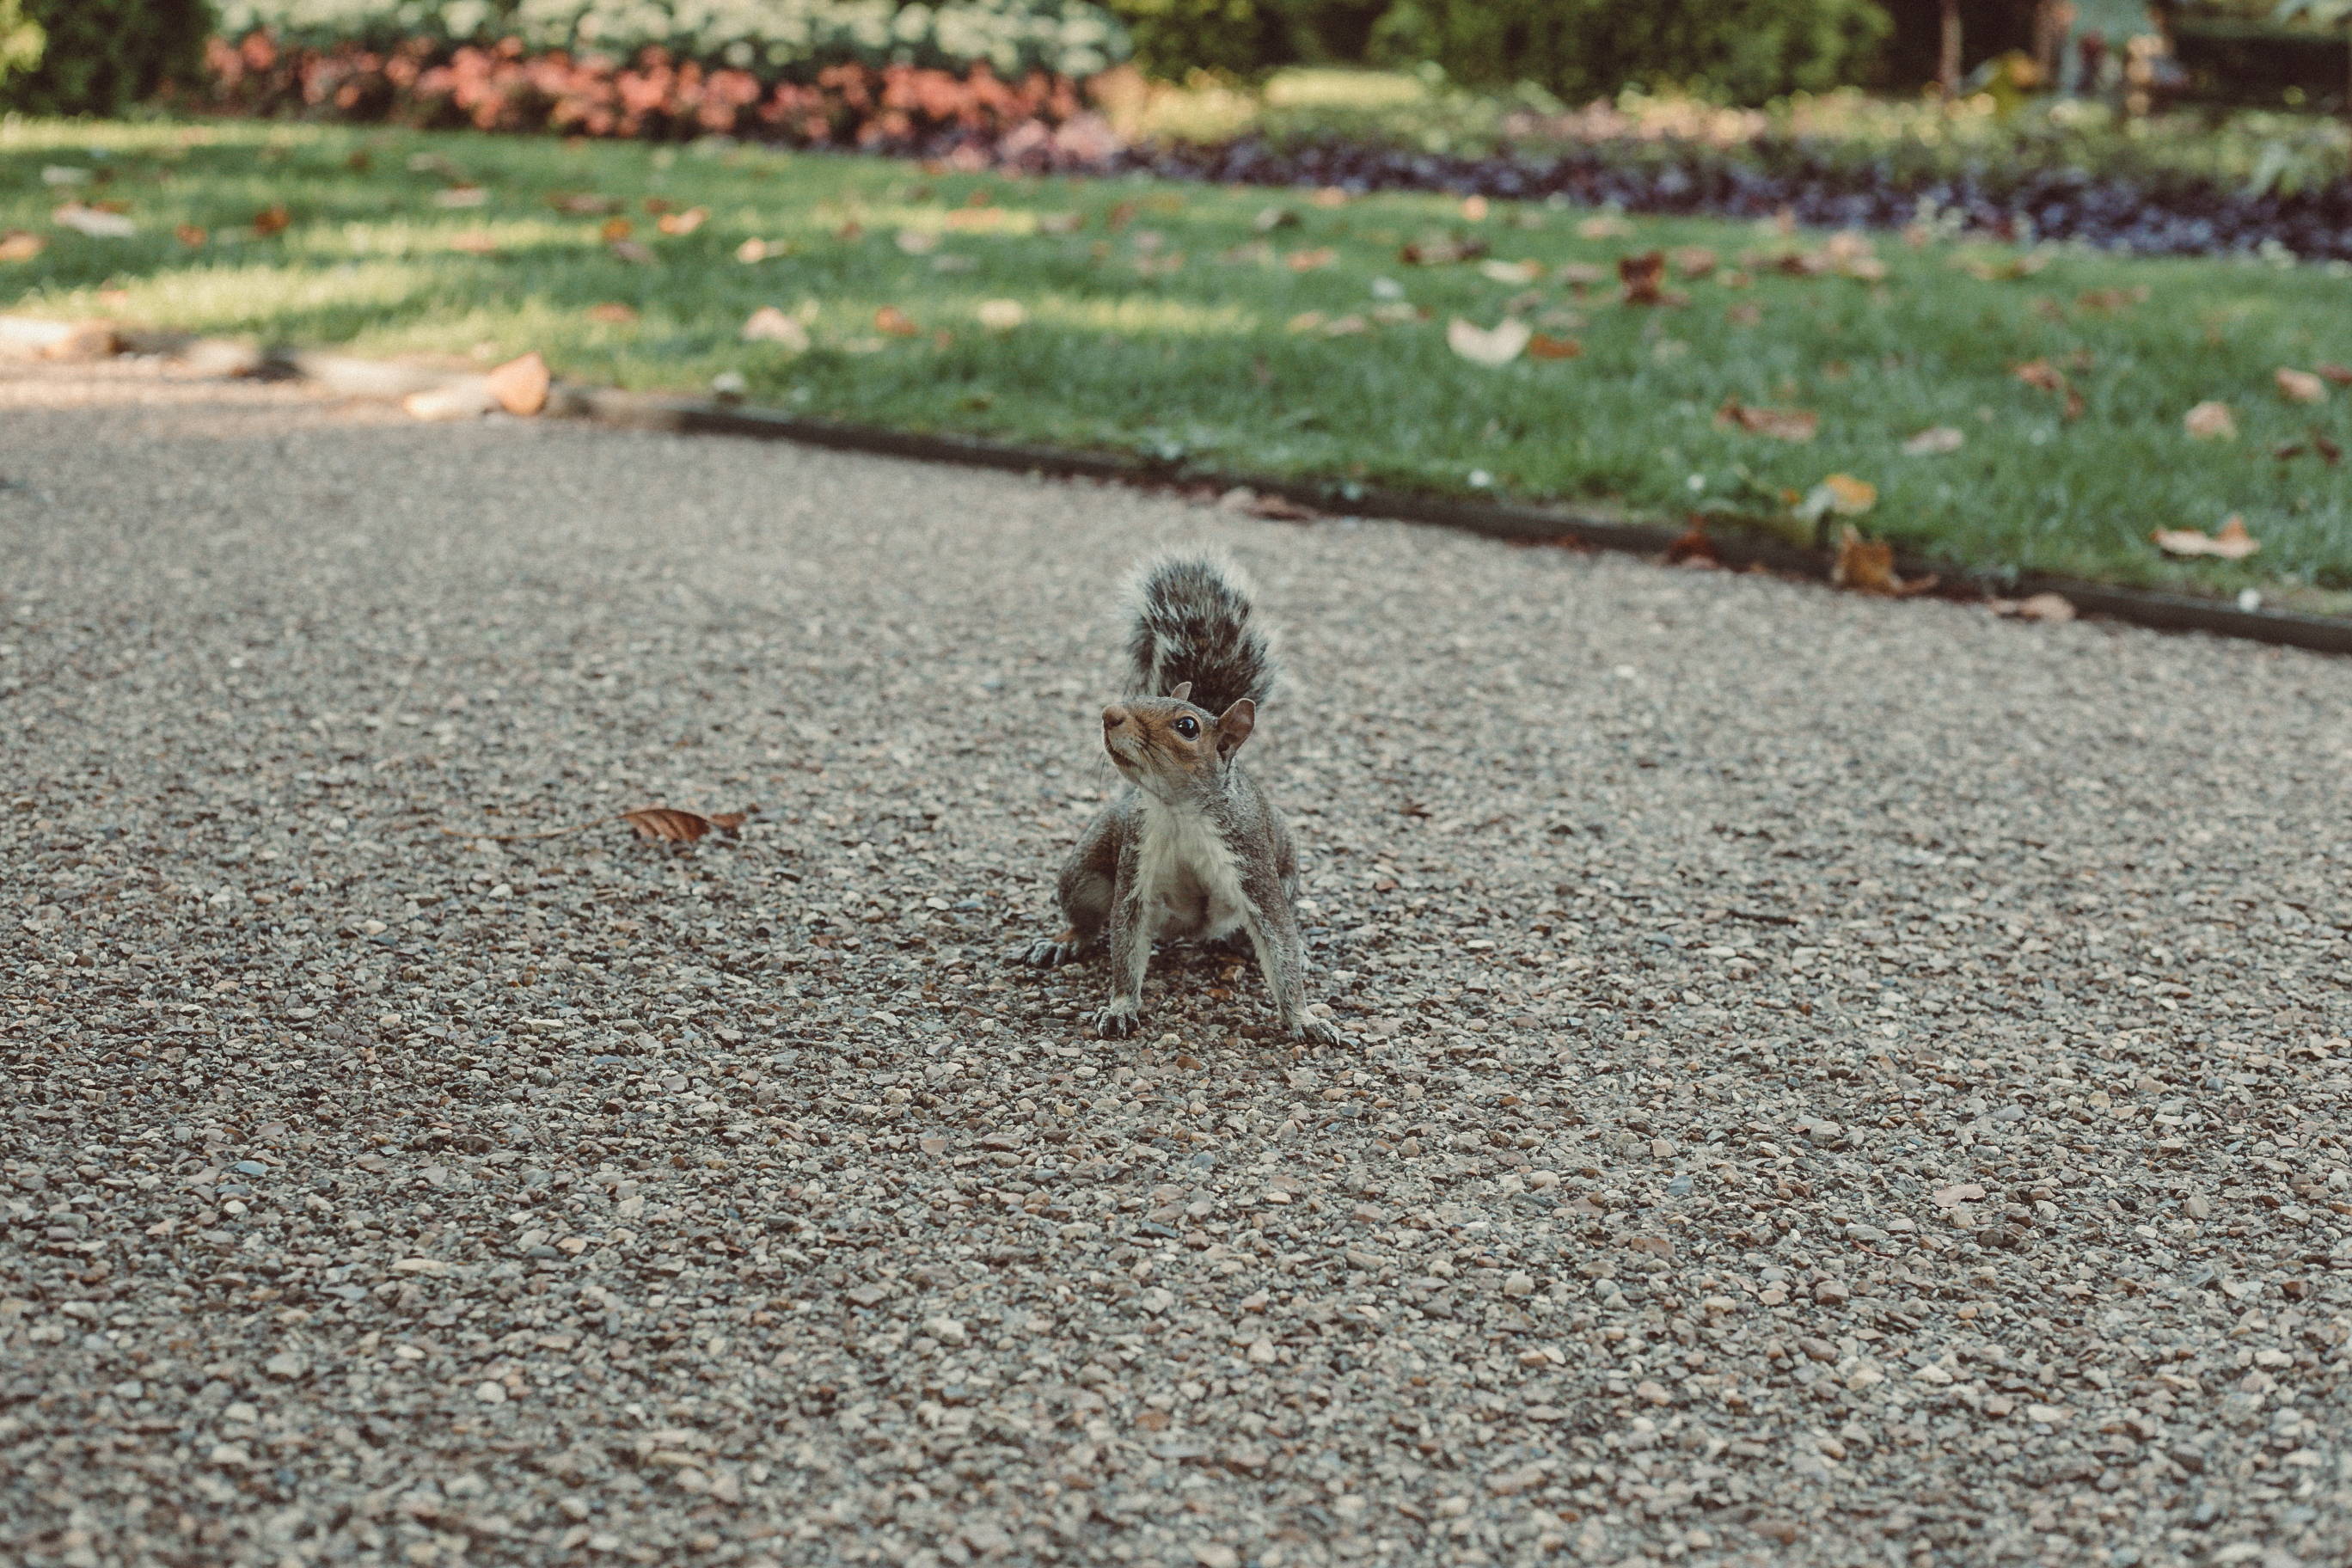
squirrel, path, crossing, cross, searching, rodent, dog, canidae, grass, sporting group, leaf, soil, road surface, road, fawn, asphalt, tail, sidewalk, dog breed, carnivore, sand